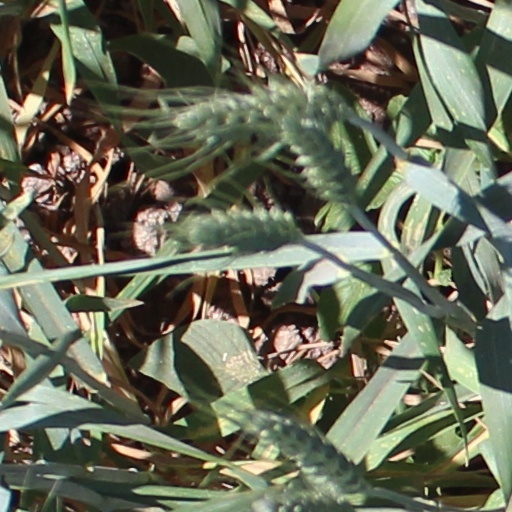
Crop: wheat